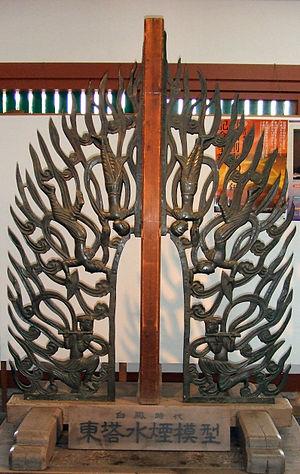
Le sōrin est l'arbre vertical au sommet d'une pagode japonaise, fait en pierre ou en bois. Le sōrin d'une pagode en bois est généralement en bronze et peut faire plus de 10 m de haut. Le sōrin est divisé en plusieurs sections possédant une signification symbolique et, dans son ensemble, représente lui-même une pagode.